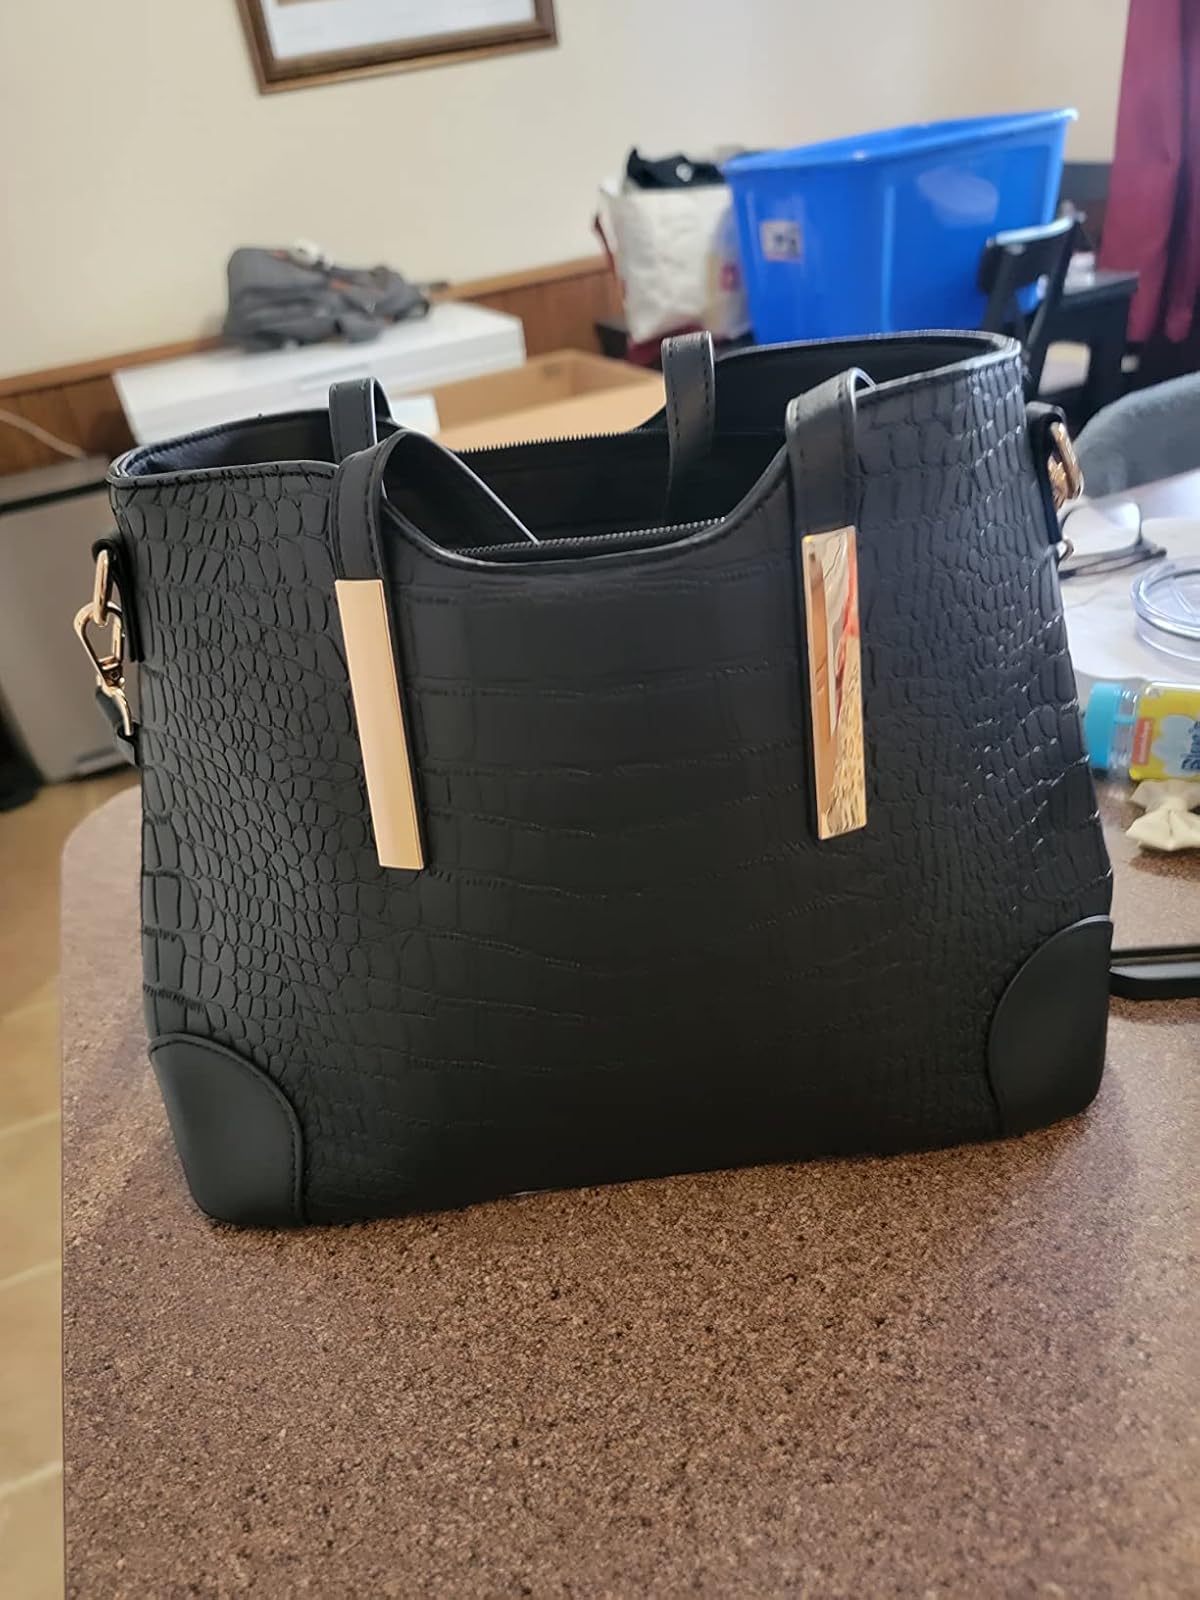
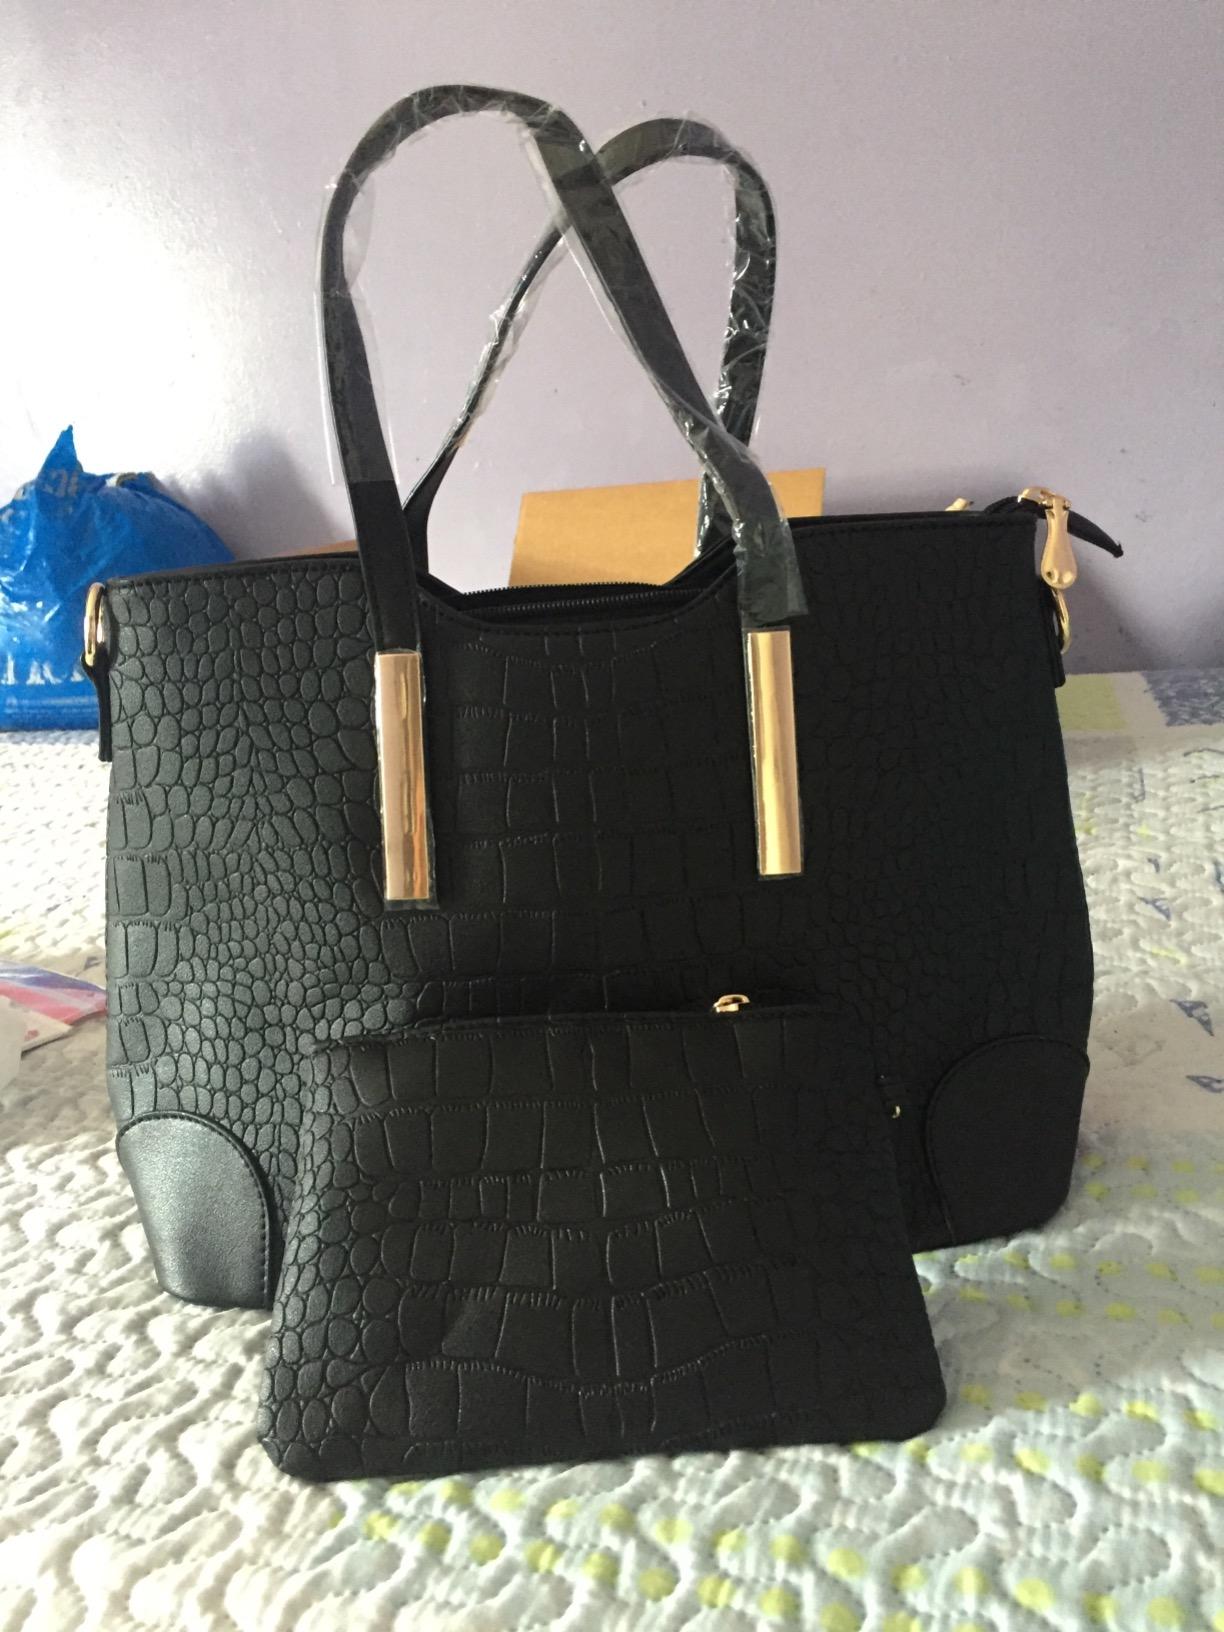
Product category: accessories_handbag
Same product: yes